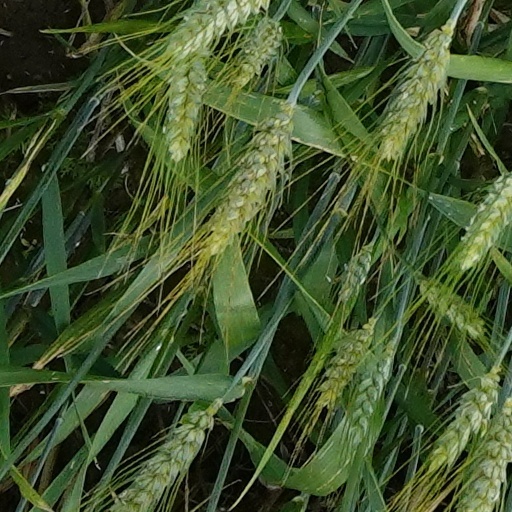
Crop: wheat